Schuylkill Canal

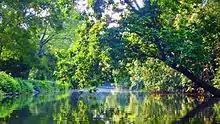
Taken between Port Providence and Lock 60

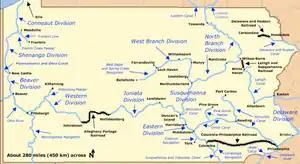
The far flung system of canals of Pennsylvania shown after the additional extensions adopted in 1837 were all completed; passage of the original Main Line of Public Works legislative package was in 1826 following the success of the Schuylkill Canal.

The Schuylkill Navigation Company was incorporated in 1815. An application for a charter to improve the Lehigh also was filed that year. These represented the growing impetus in the United States to develop a water transportation network similar to that emerging in Great Britain.